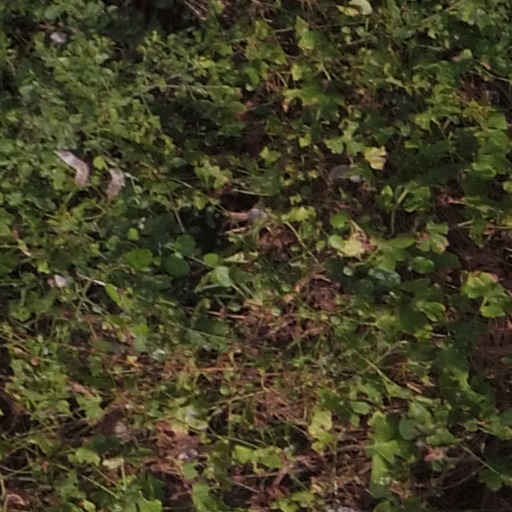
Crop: maize; corn